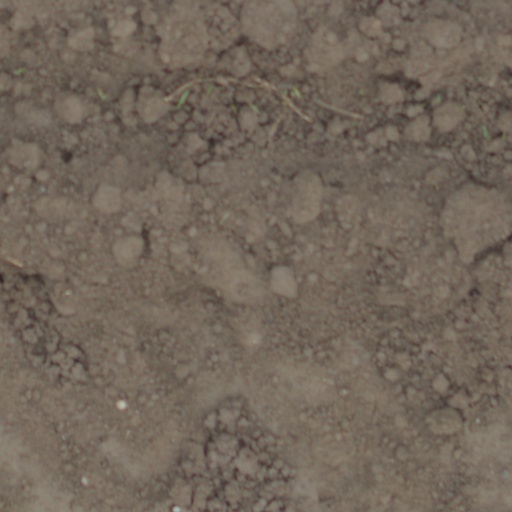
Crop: wheat